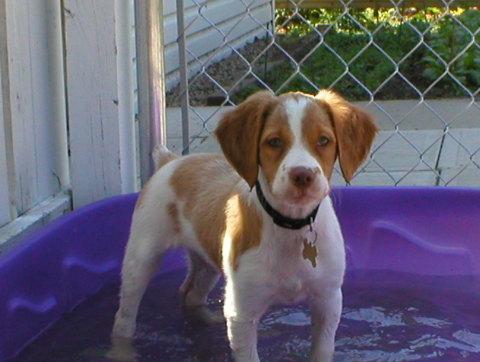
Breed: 232-n000076-Brittany_spaniel